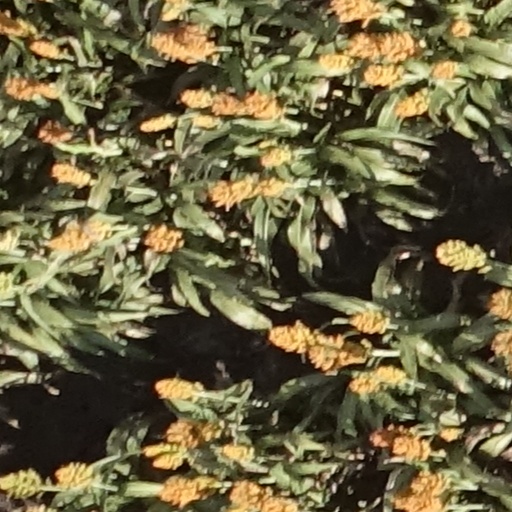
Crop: sorghum